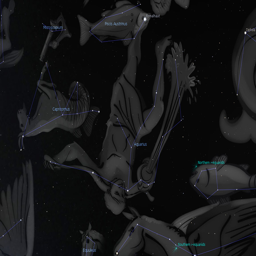
the constellation of - art and position